Howard County Public School System

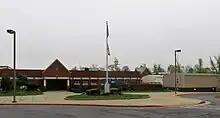
Ilchester Elementary School, opened 1996

With the development of Columbia, the school system shifted its emphasis on neighborhood schools. The school board faced complaints of children from new developments in Columbia being districted in outlying underutilized schools because the developer promised a "Columbia School System" in its sales marketing. In 1972 the Office of Civil Rights questioned the lack of African Americans in administrative positions. Dr. Goedeke responded by saying there was a lack of qualified applicants, and that African American teachers who ran colored schools prior to integration were "teacher-principals" or "teachers-in-charge" who were not qualified as administrators under present-day considerations.